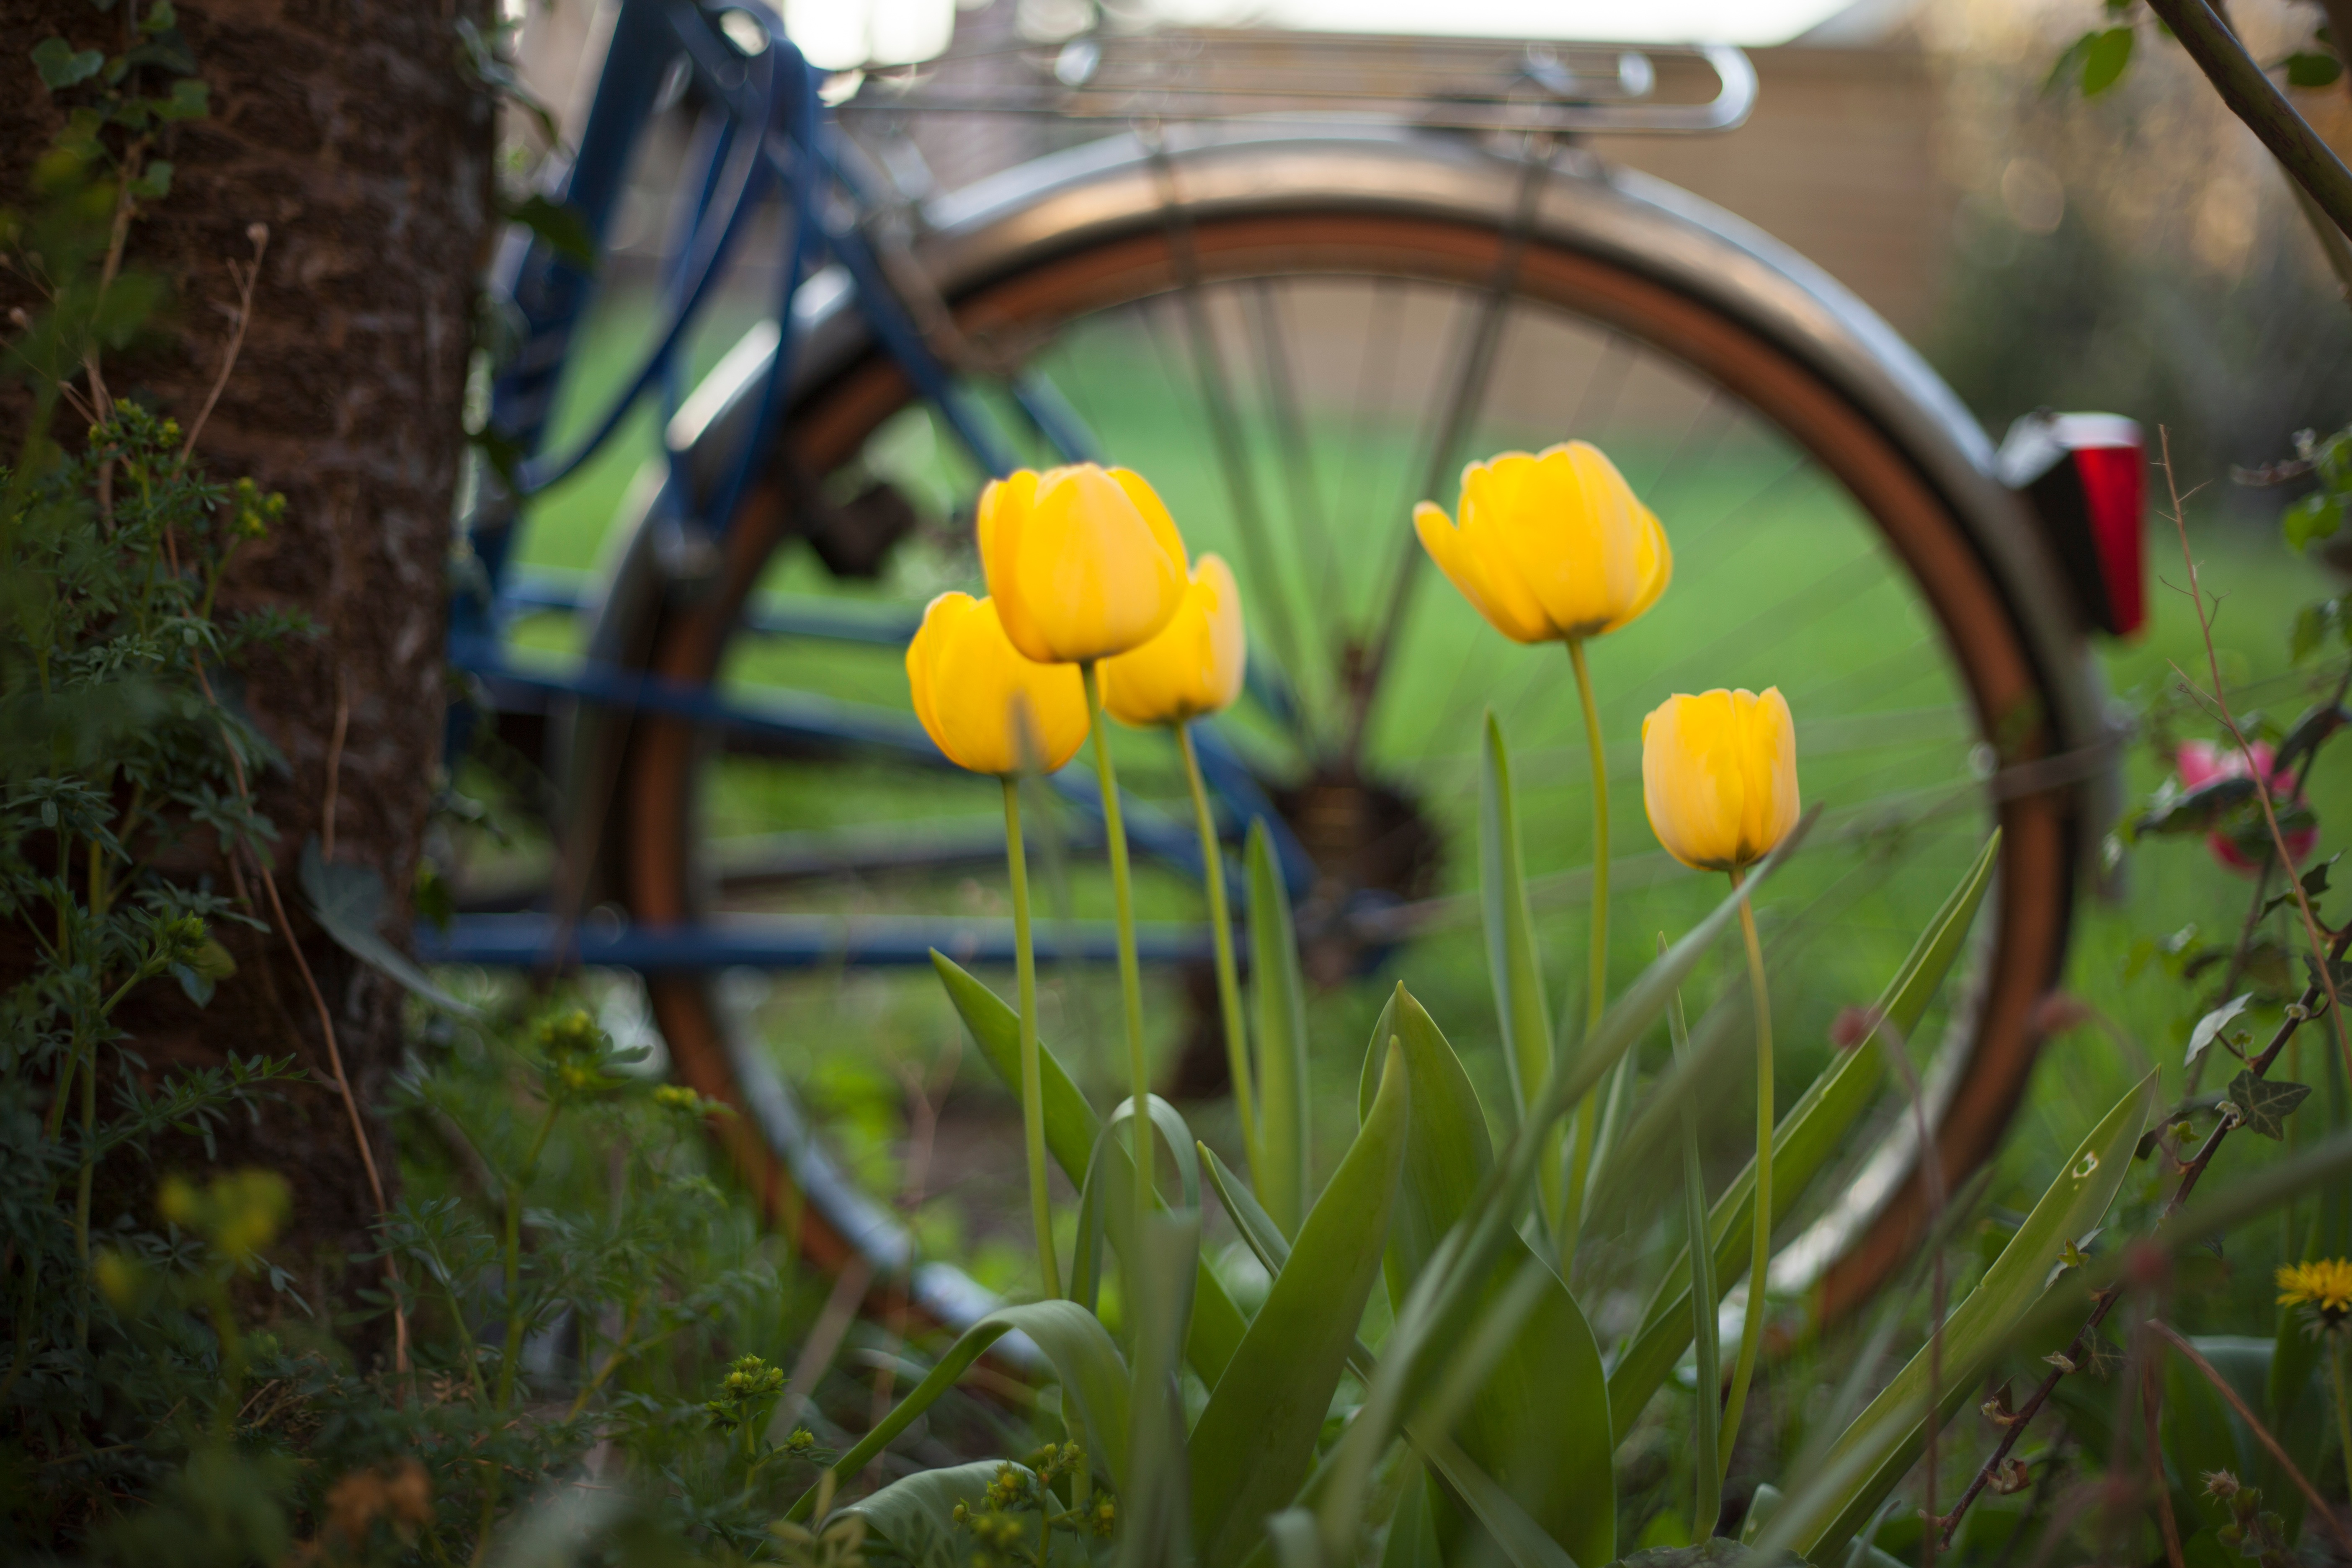
nature, grass, plant, lawn, meadow, sunlight, leaf, flower, green, autumn, botany, yellow, garden, flora, wildflower, macro photography, flowering plant, land plant